Isaac Mann

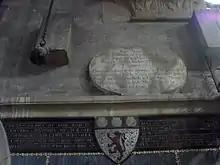
Tomb of Bishop Mann in Saint Fin Barre's Cathedral.

Isaac Mann (December 1710 – 10 December 1788) was Church of Ireland Bishop of Cork and Ross from 1772 to 1788.